Lashkargah

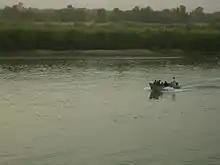
Boat riding on the Helmand River. The riverside thickets are located on the other side.

The Helmand River is the longest in Afghanistan with a length of 1,150 km. The river originates in the Hindu Kush and ends in Hamun-i-Helmand in the Sistan and Baluchistan province of neighboring Iran. One of the two primary arms of the river crosses through Lashkargah, giving it the attractive air of a riverside city. It makes for a pleasant setting for the citizens of Lashkargah to picnic. The river is deep enough at Lashkargah to allow for varied water sports, including swimming and boating. Boats are available for rent to the public. Mirwais Neka Park was recently built on the banks of the river. There is a large thicket located on the opposite side of the river from the city. Many types of trees and different species of birds, mammals, and reptiles inhabit the thicket.